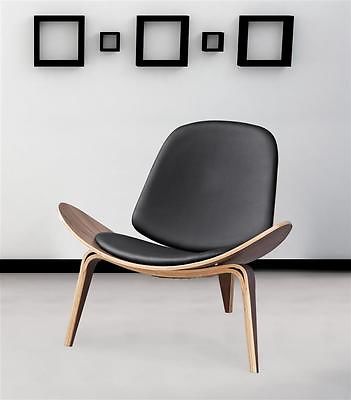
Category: chair